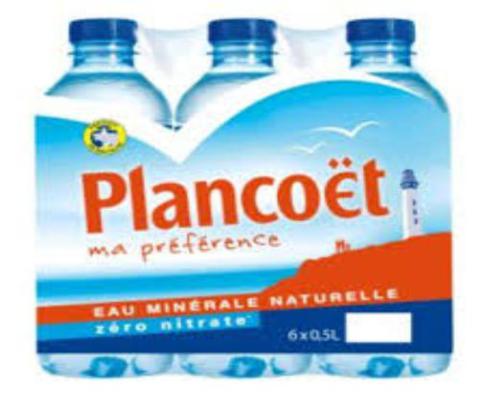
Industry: Food